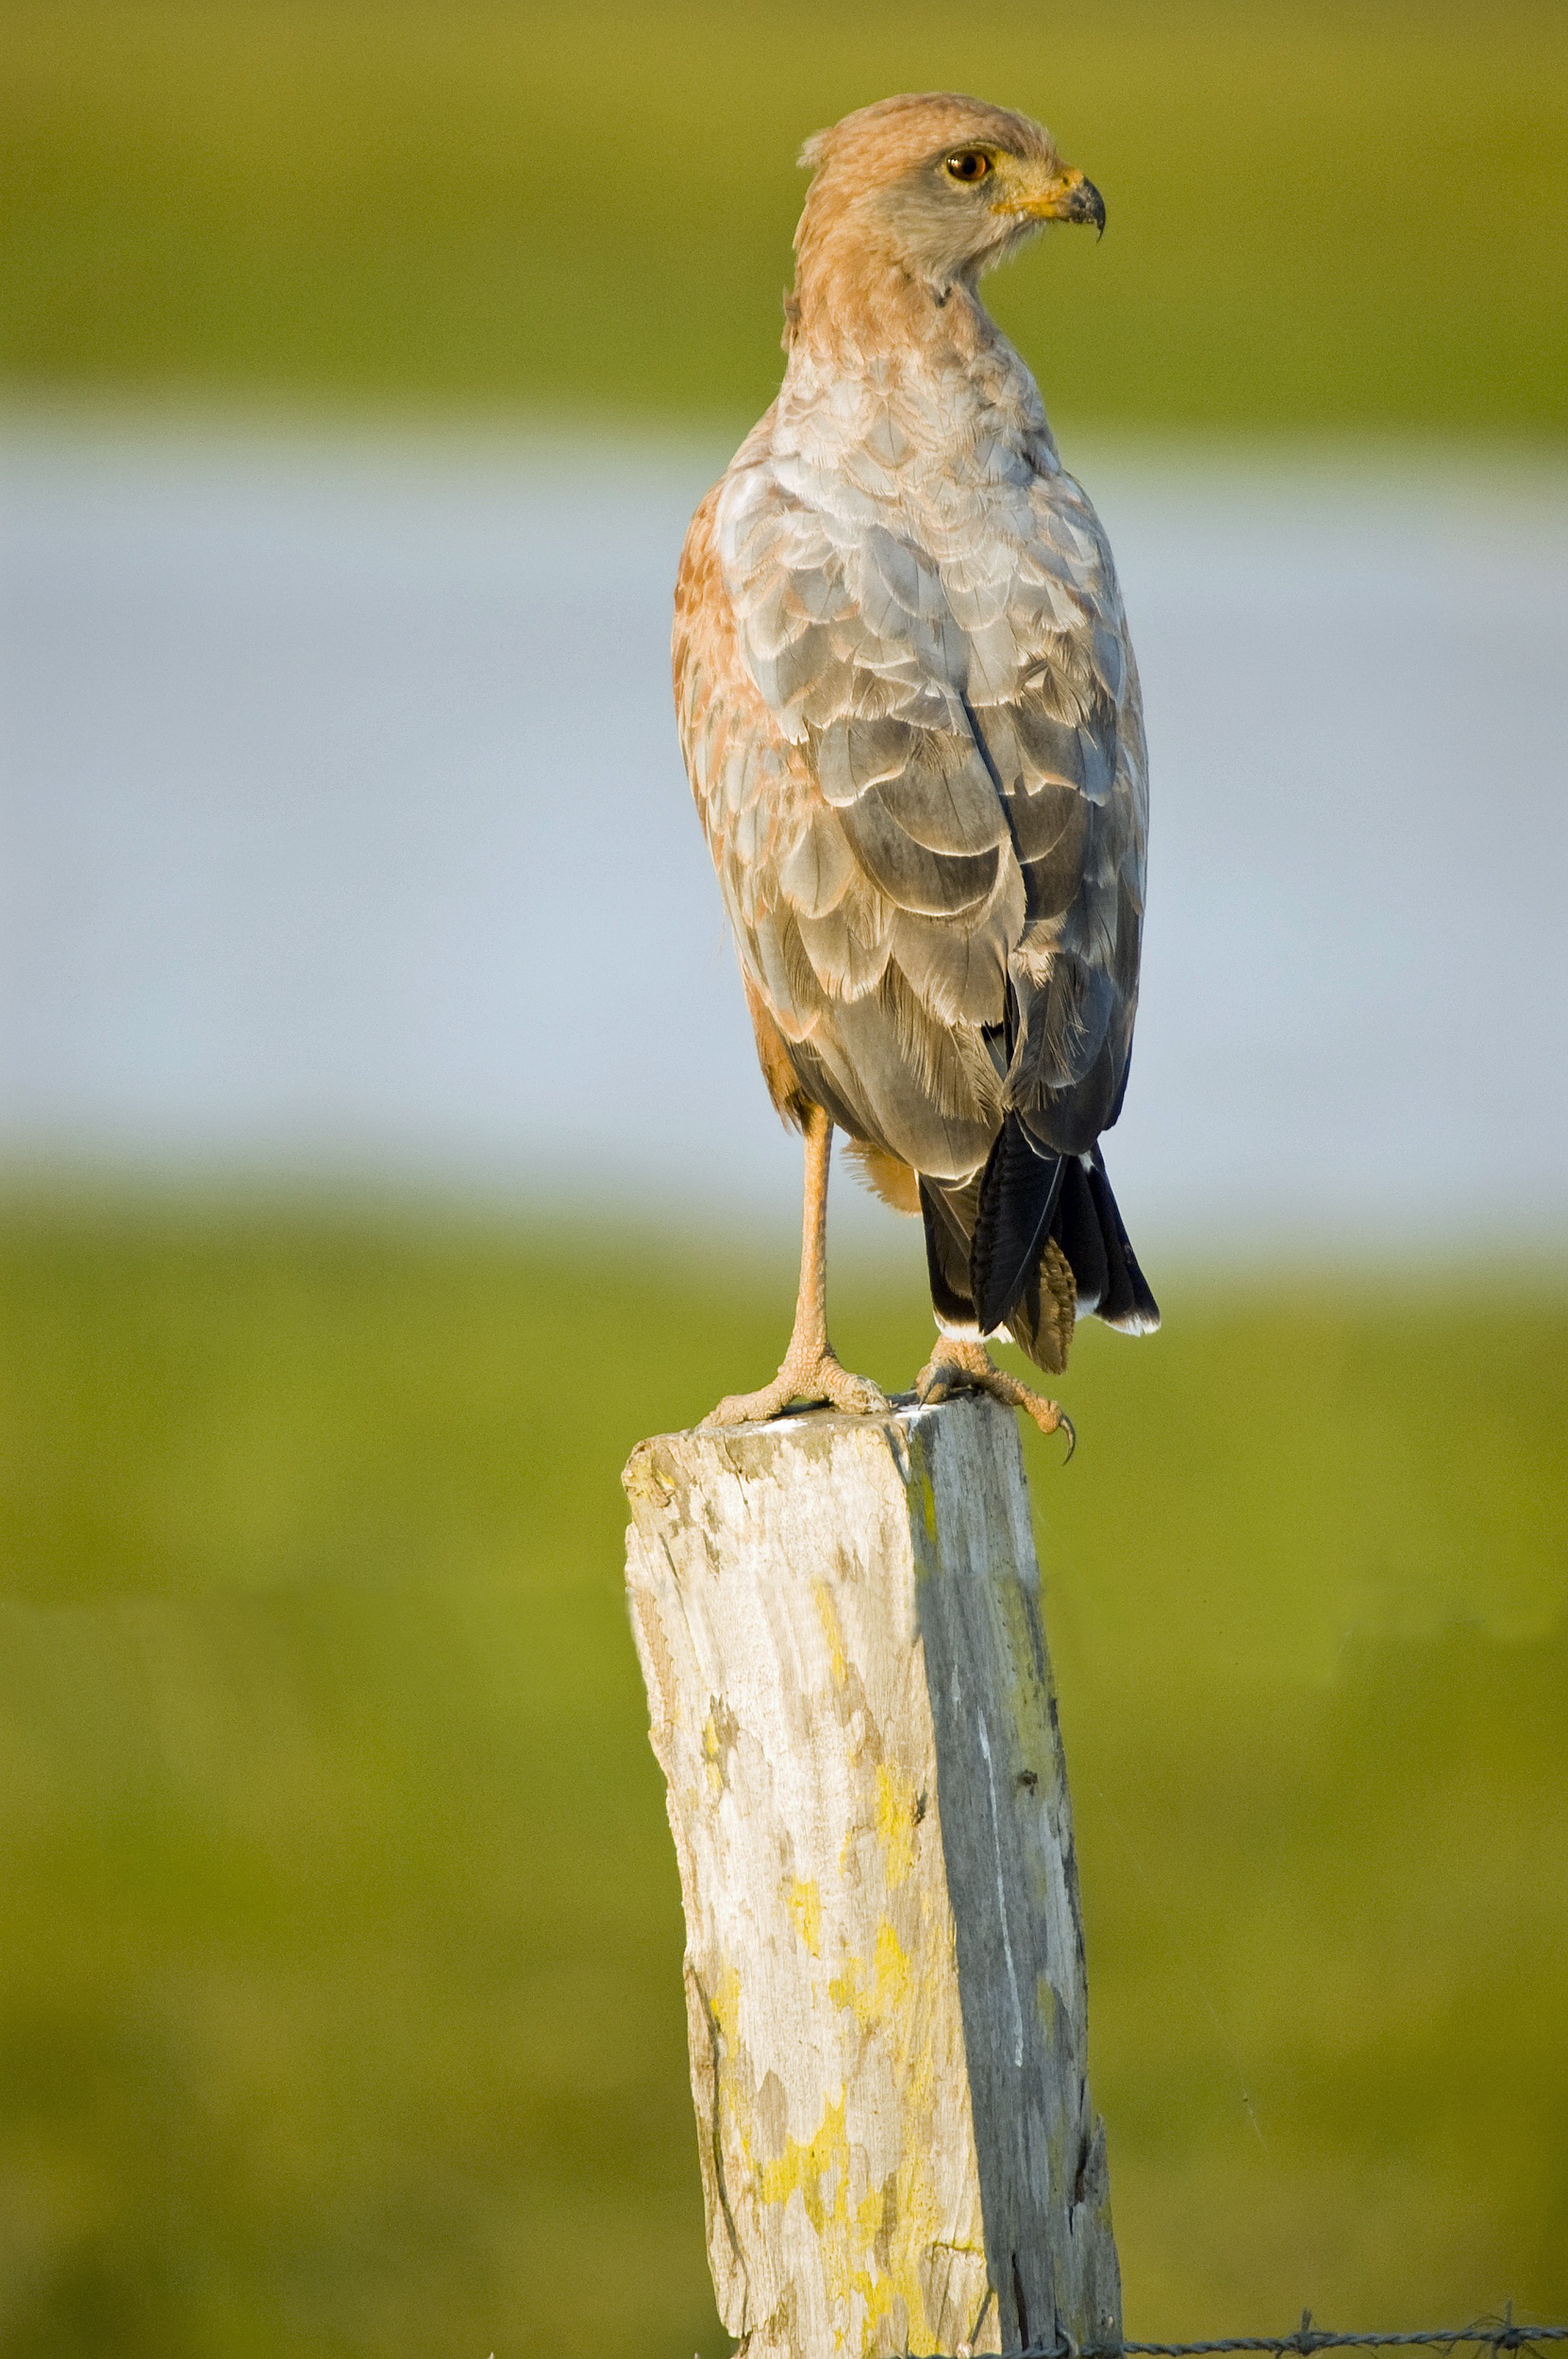
nature, bird, wing, wildlife, green, beak, hawk, yellow, fauna, raptor, bird of prey, close up, animals, vertebrate, falcon, buzzard, perching bird, accipitriformes